KhalifaSat

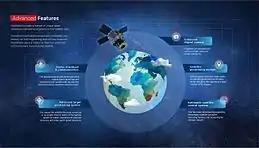
Infograph - Advanced features of KhalifaSat

KhalifaSat is hexagonal in shape with four deployable solar panels. The satellite bus comprises three decks and also an upper sun shield, which will protect the camera from temperature fluctuations and radiation. The solar panels are attached to the sides of the satellite bus structure, the frame of which is manufactured from longerons and rails.